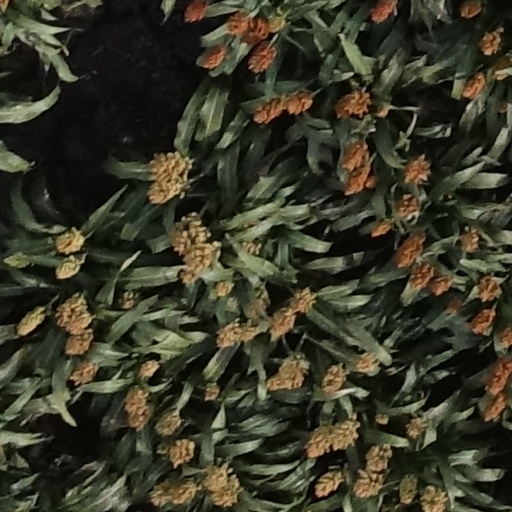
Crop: sorghum